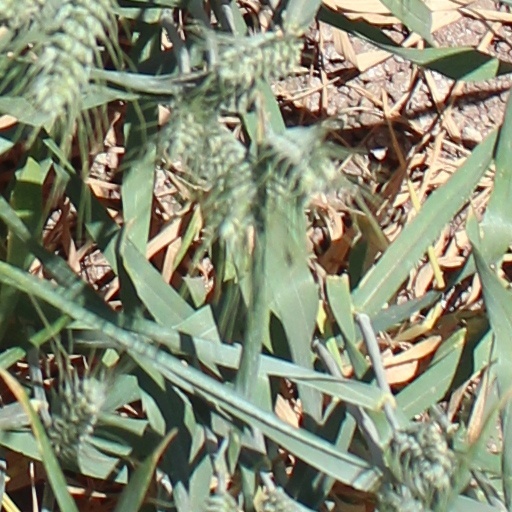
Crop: wheat